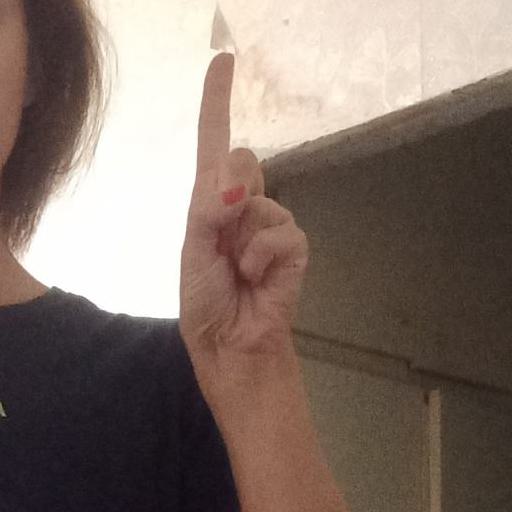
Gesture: one